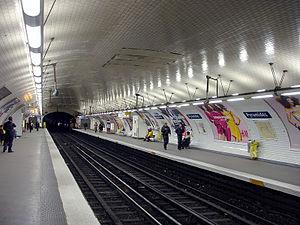
La station Pyramides de la ligne 7 du métro de Paris, France.
Pyramides est une station des lignes 7 et 14 du métro de Paris, située dans le 1ᵉʳ arrondissement de Paris.
La liste des stations du métro de Paris propose un aperçu des stations actuellement en service, fermées ou autres, du métro de Paris, en France. Le métro a ouvert en 1900 et comprend 302 stations et 383 points d'arrêt, depuis le 23 mars 2013. Les stations fermées ne sont pas comptées dans le total.